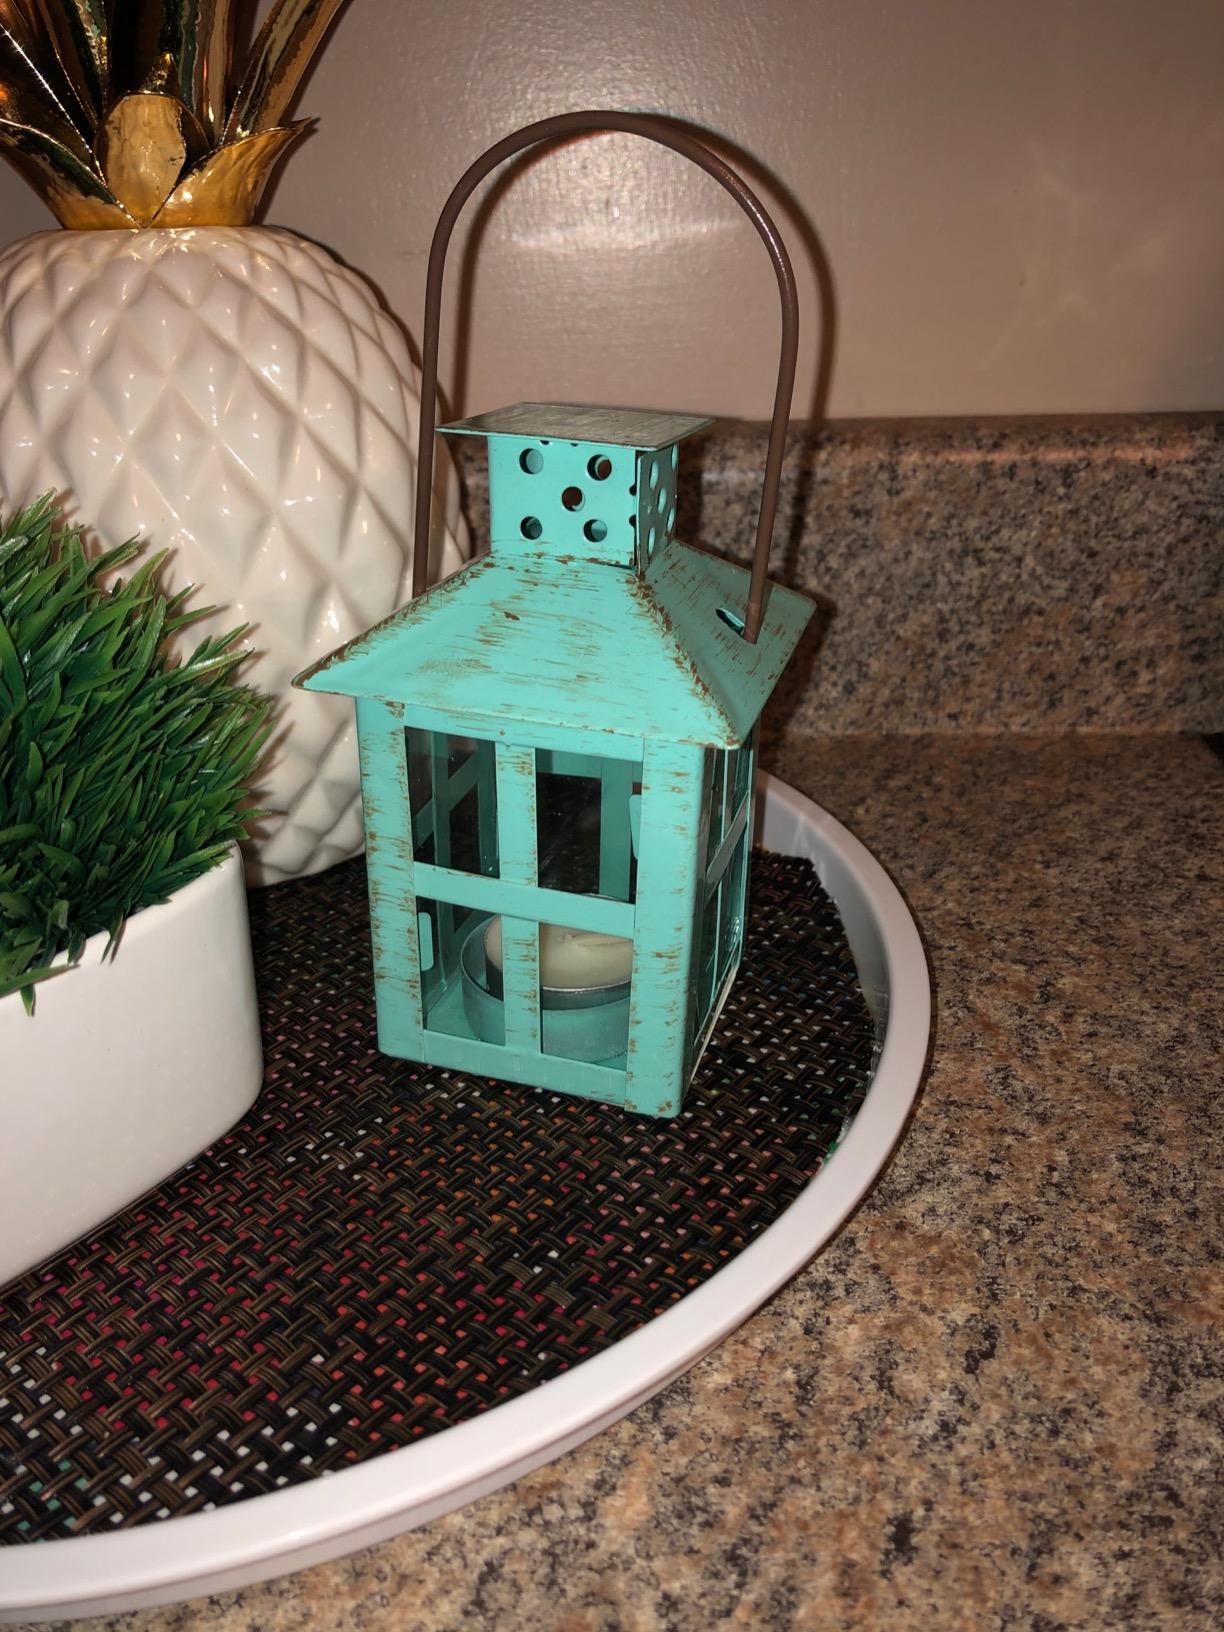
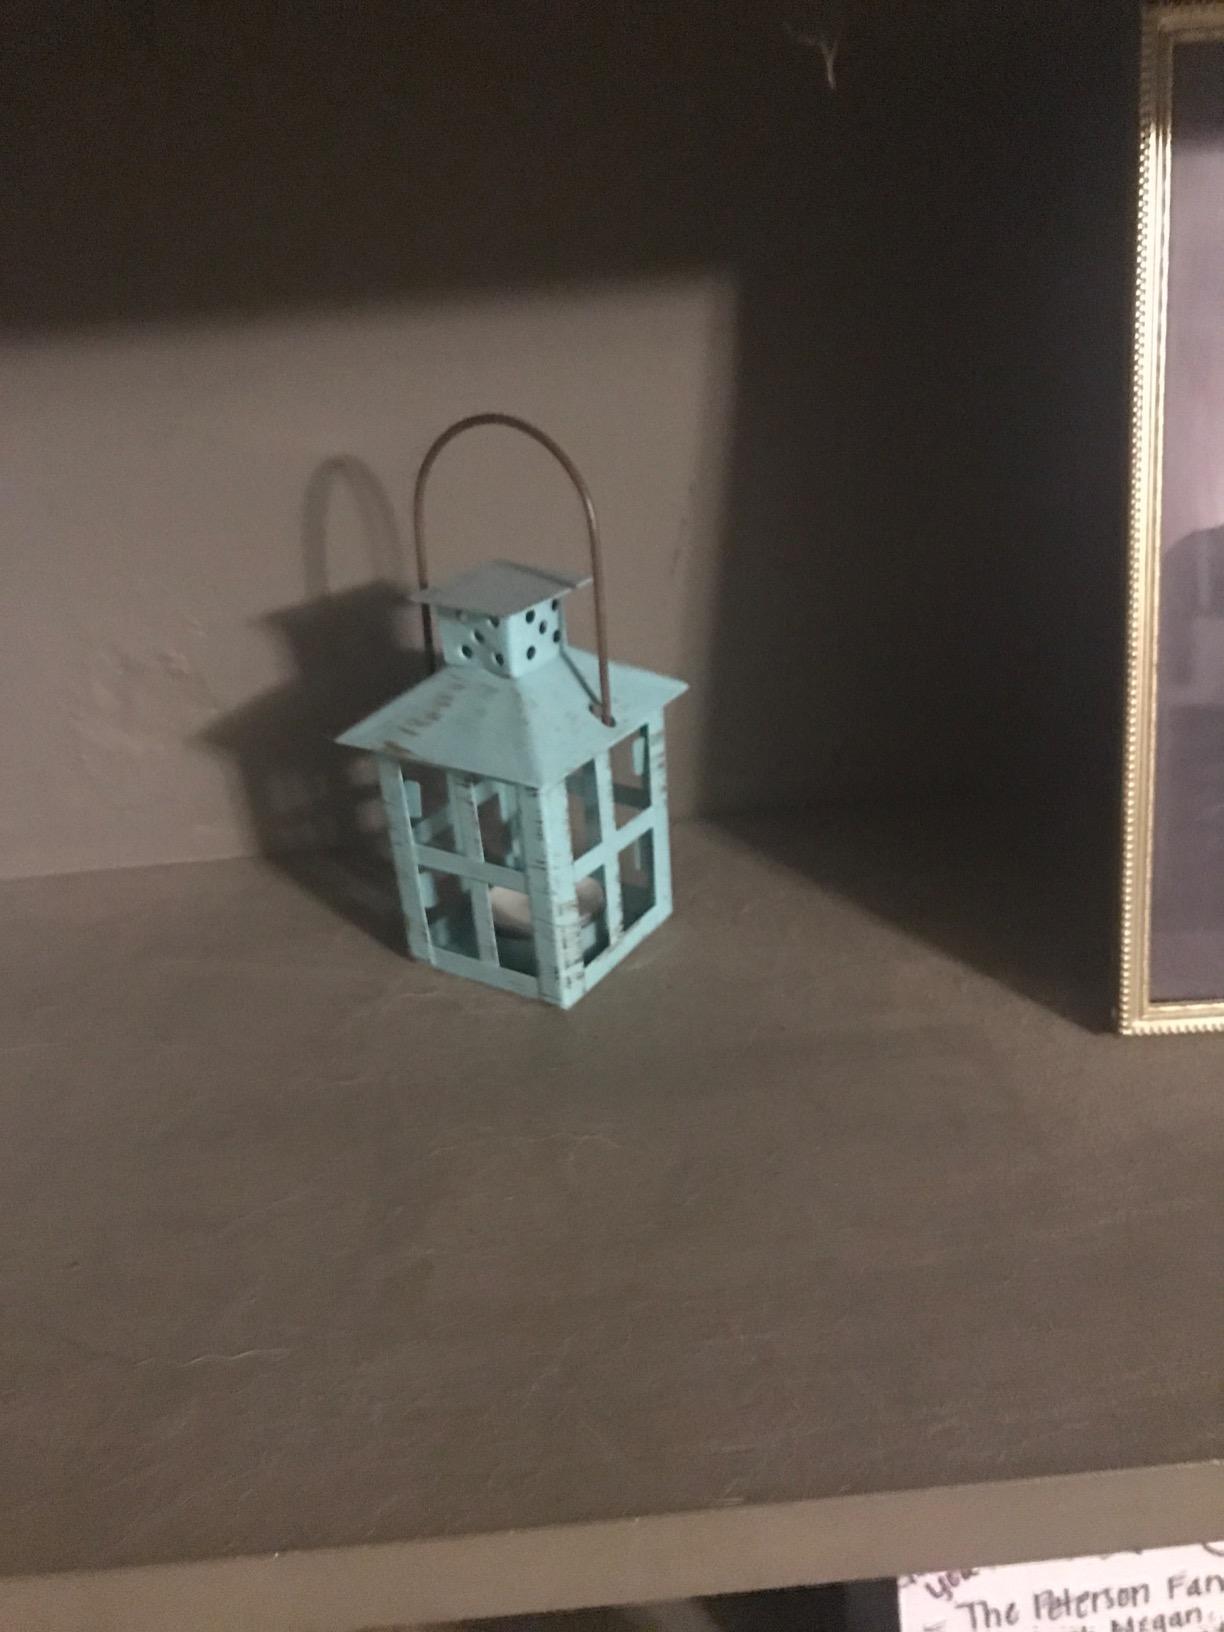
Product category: lantern
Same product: yes